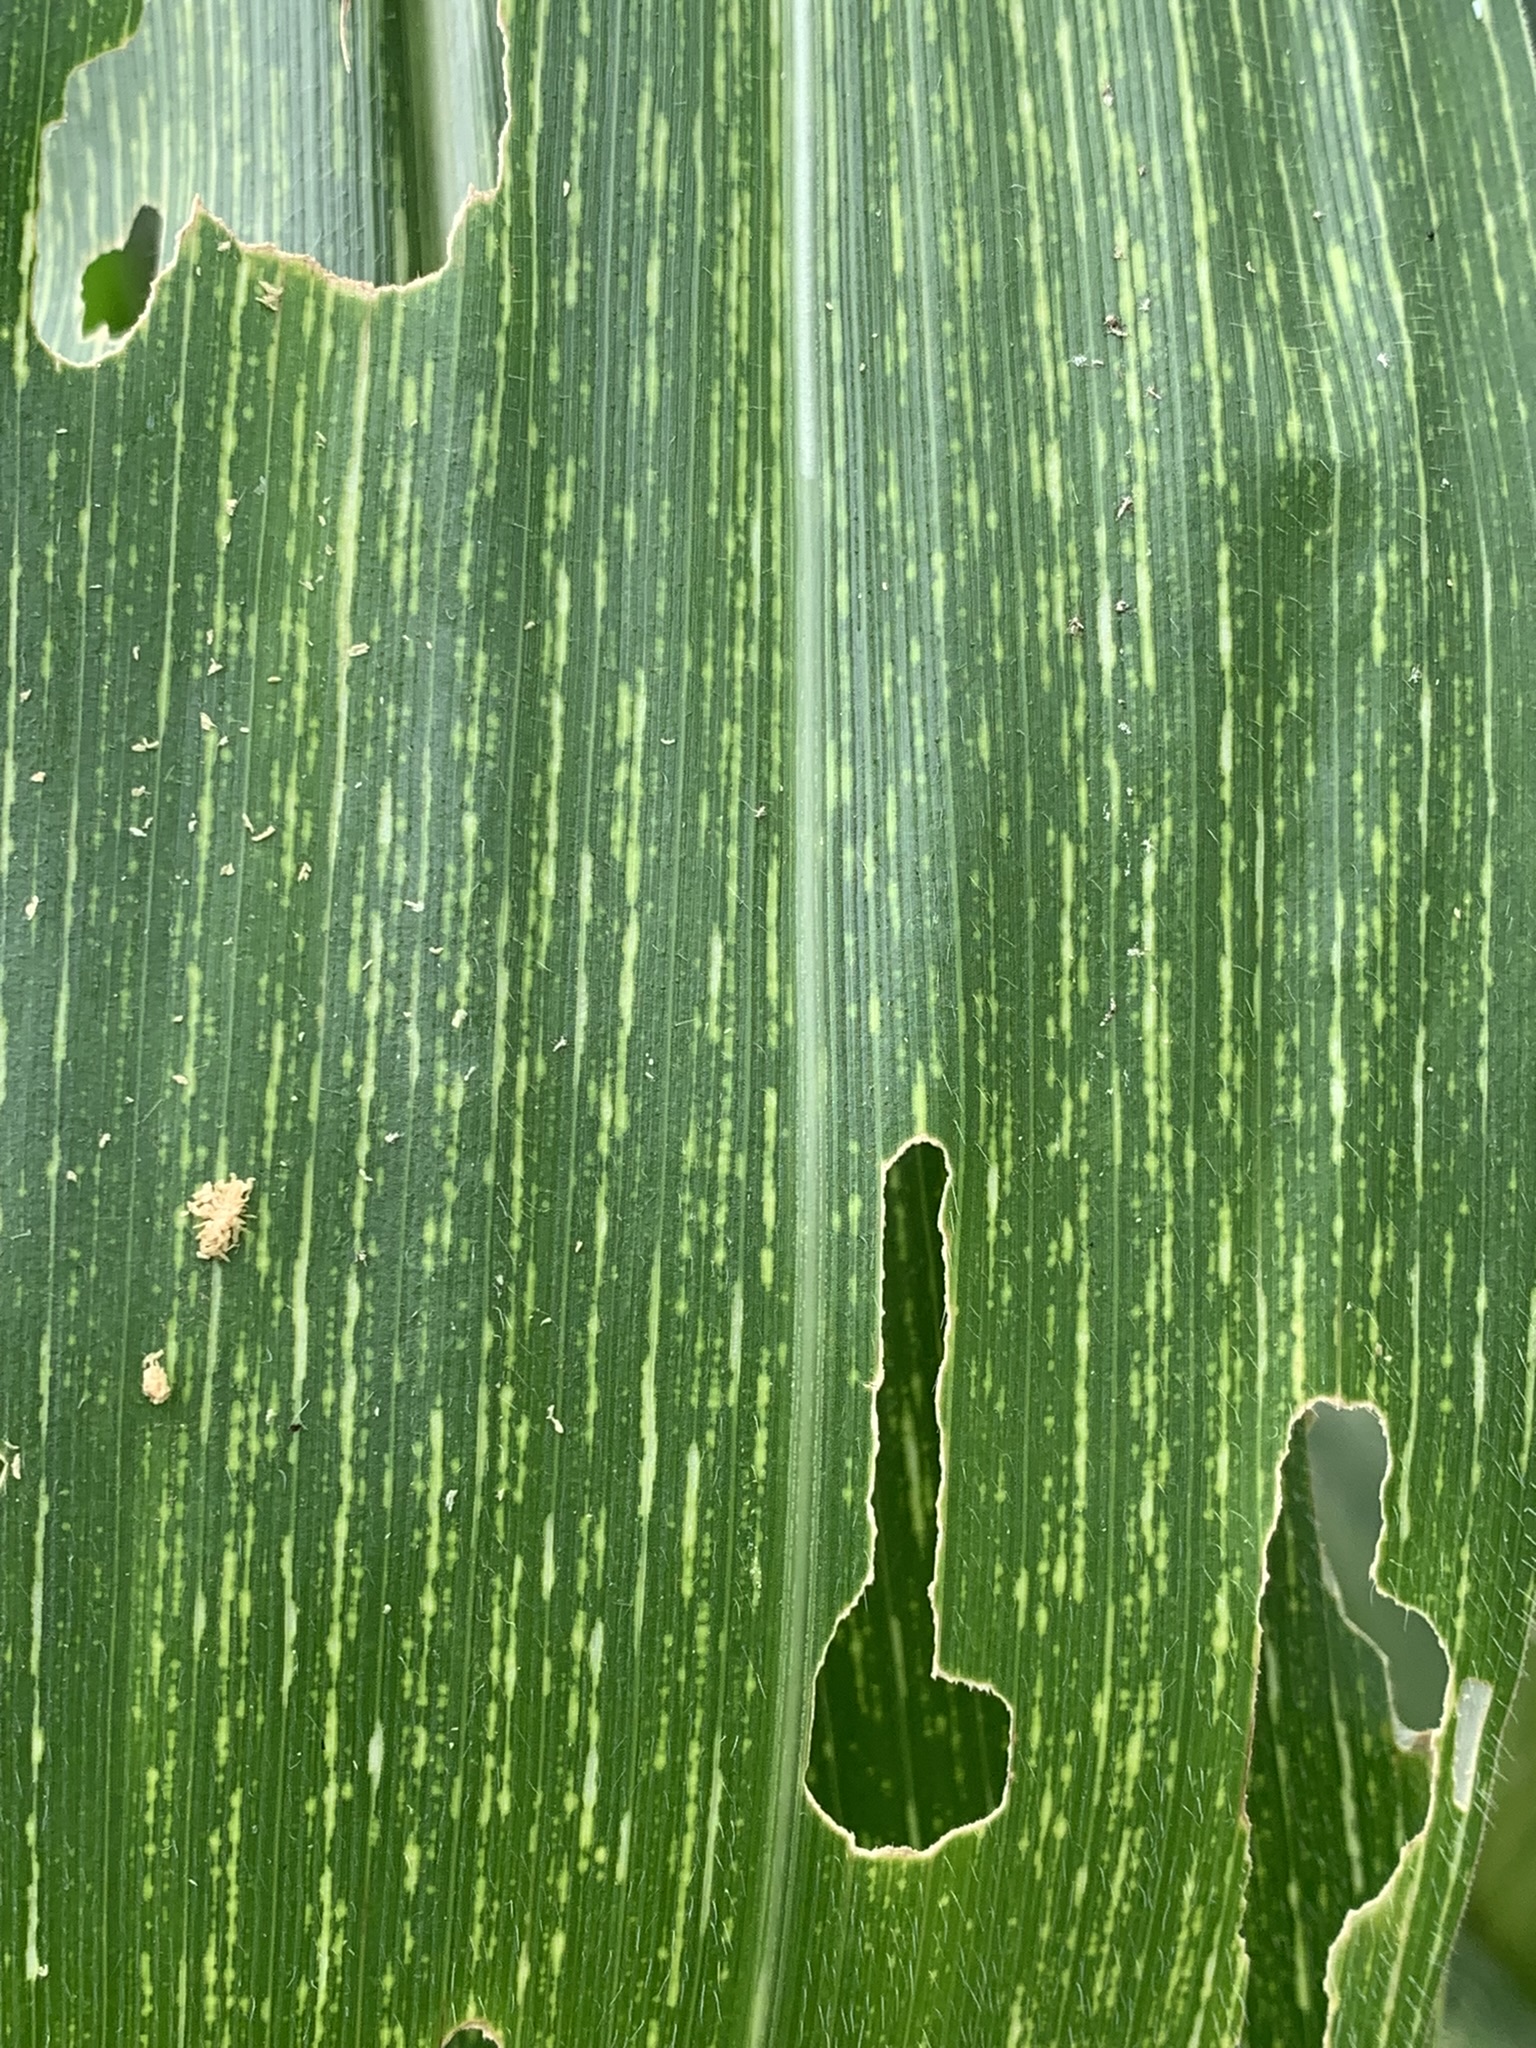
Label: MSV